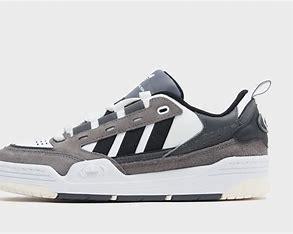
Brand: Adidas
Model: ADI2000